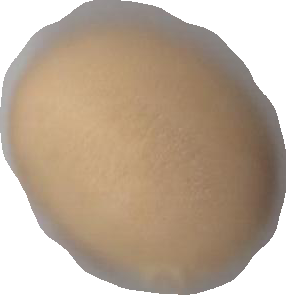
Variety: Dega